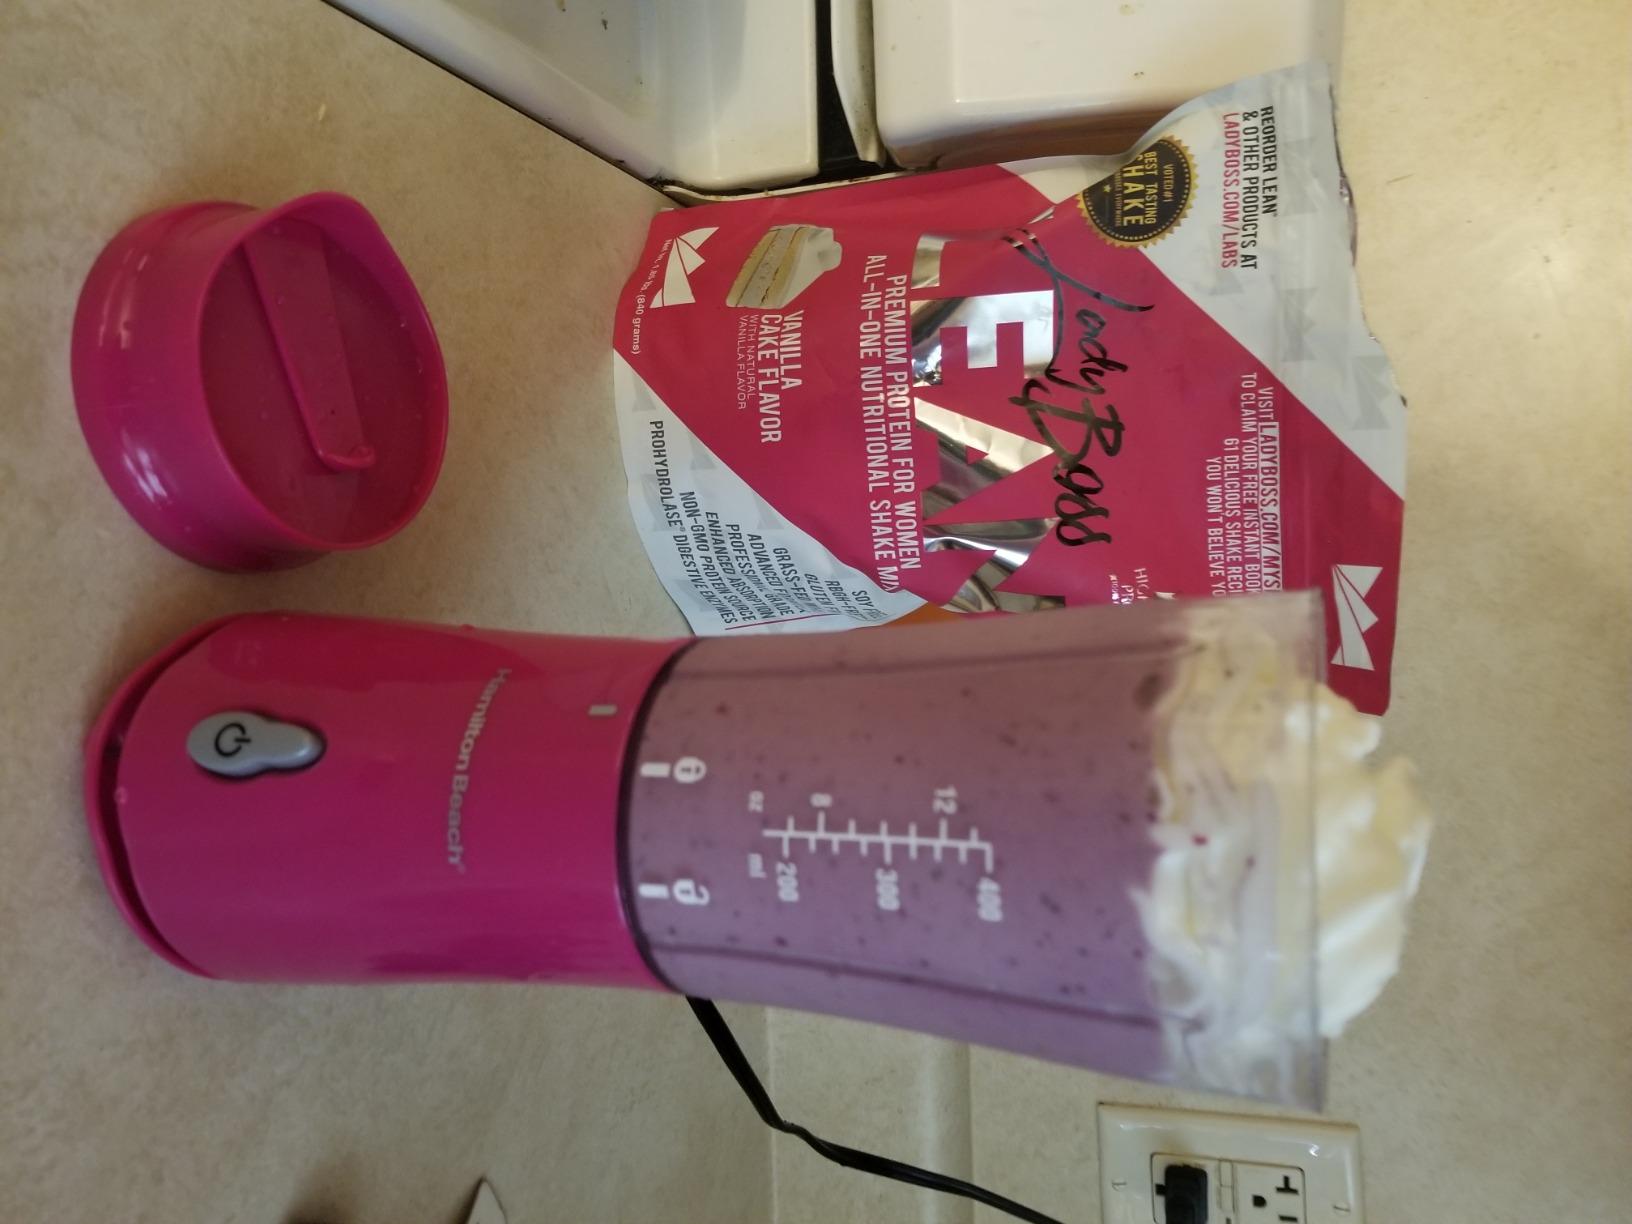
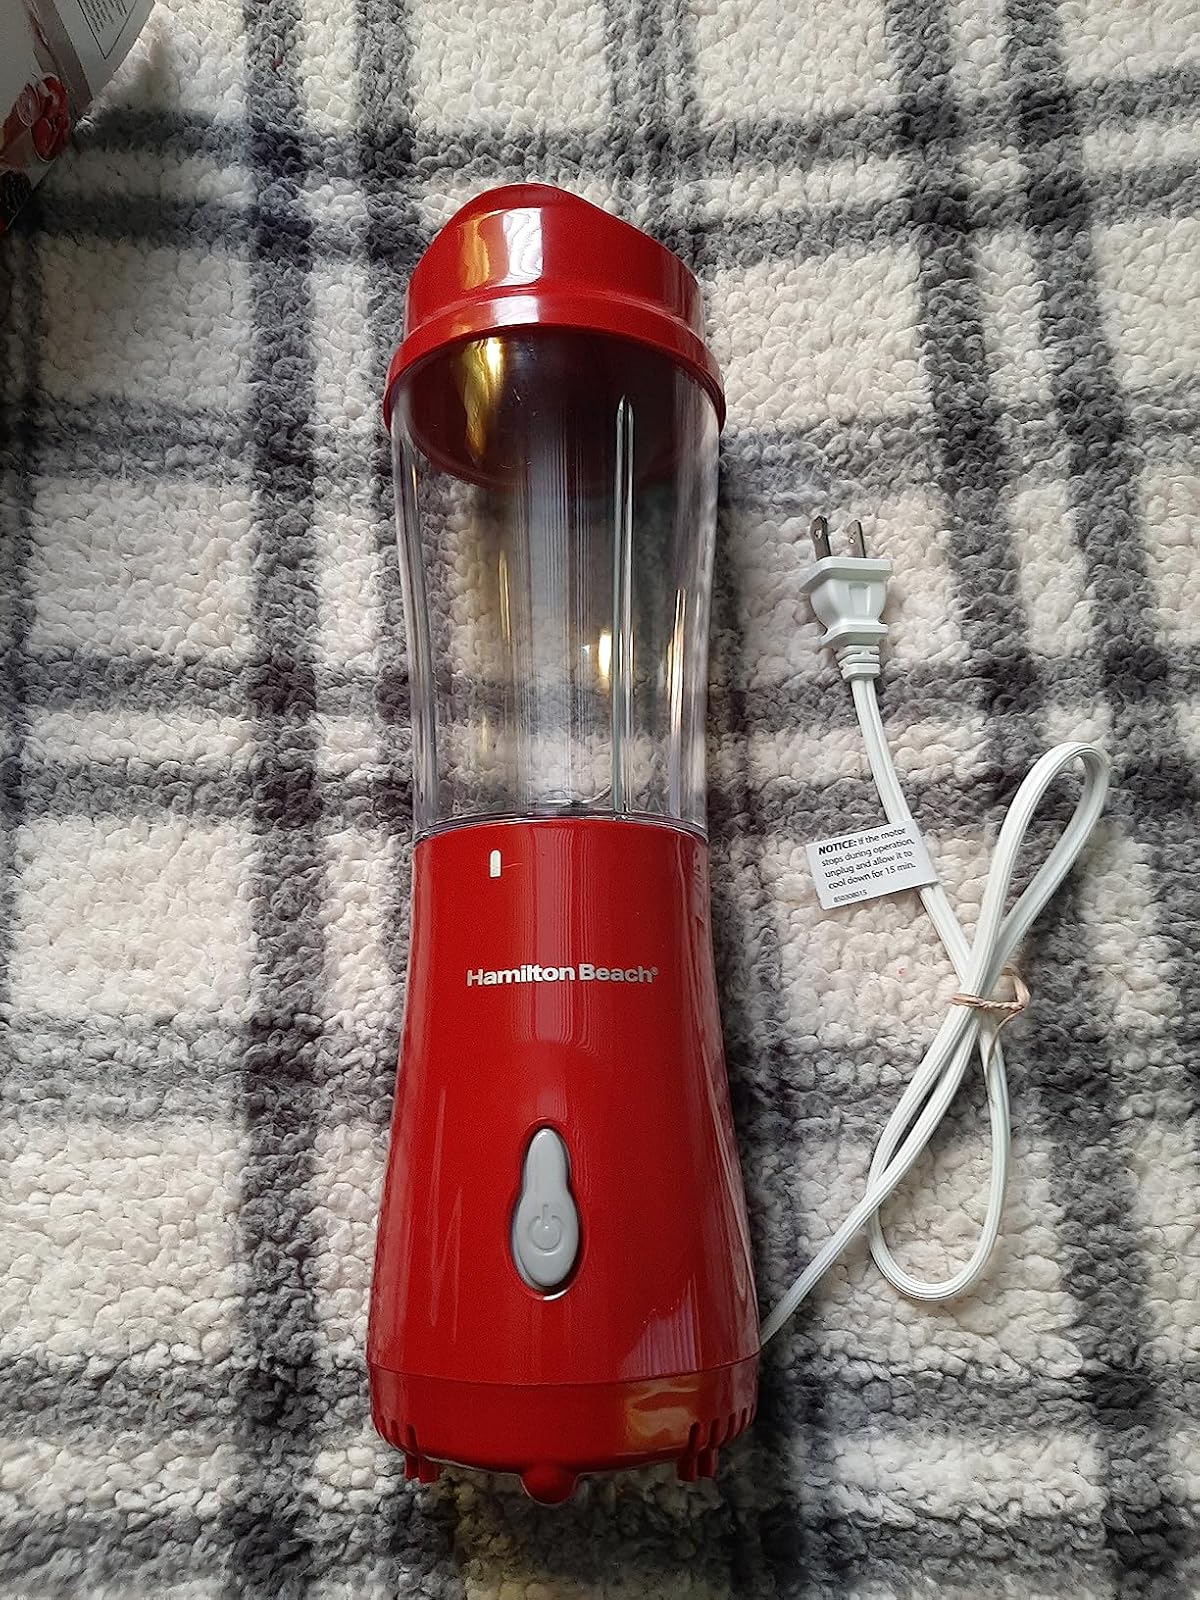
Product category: items_blender
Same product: no